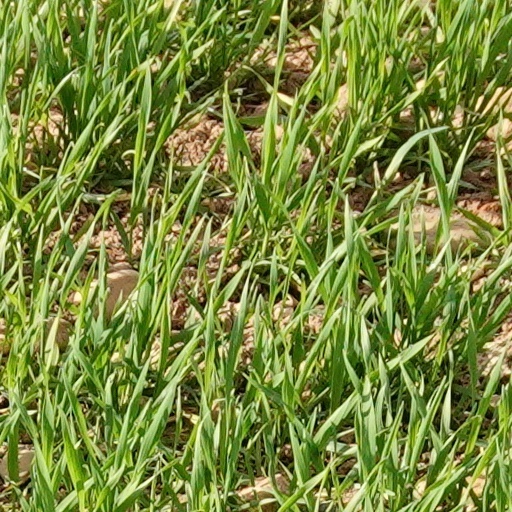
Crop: wheat